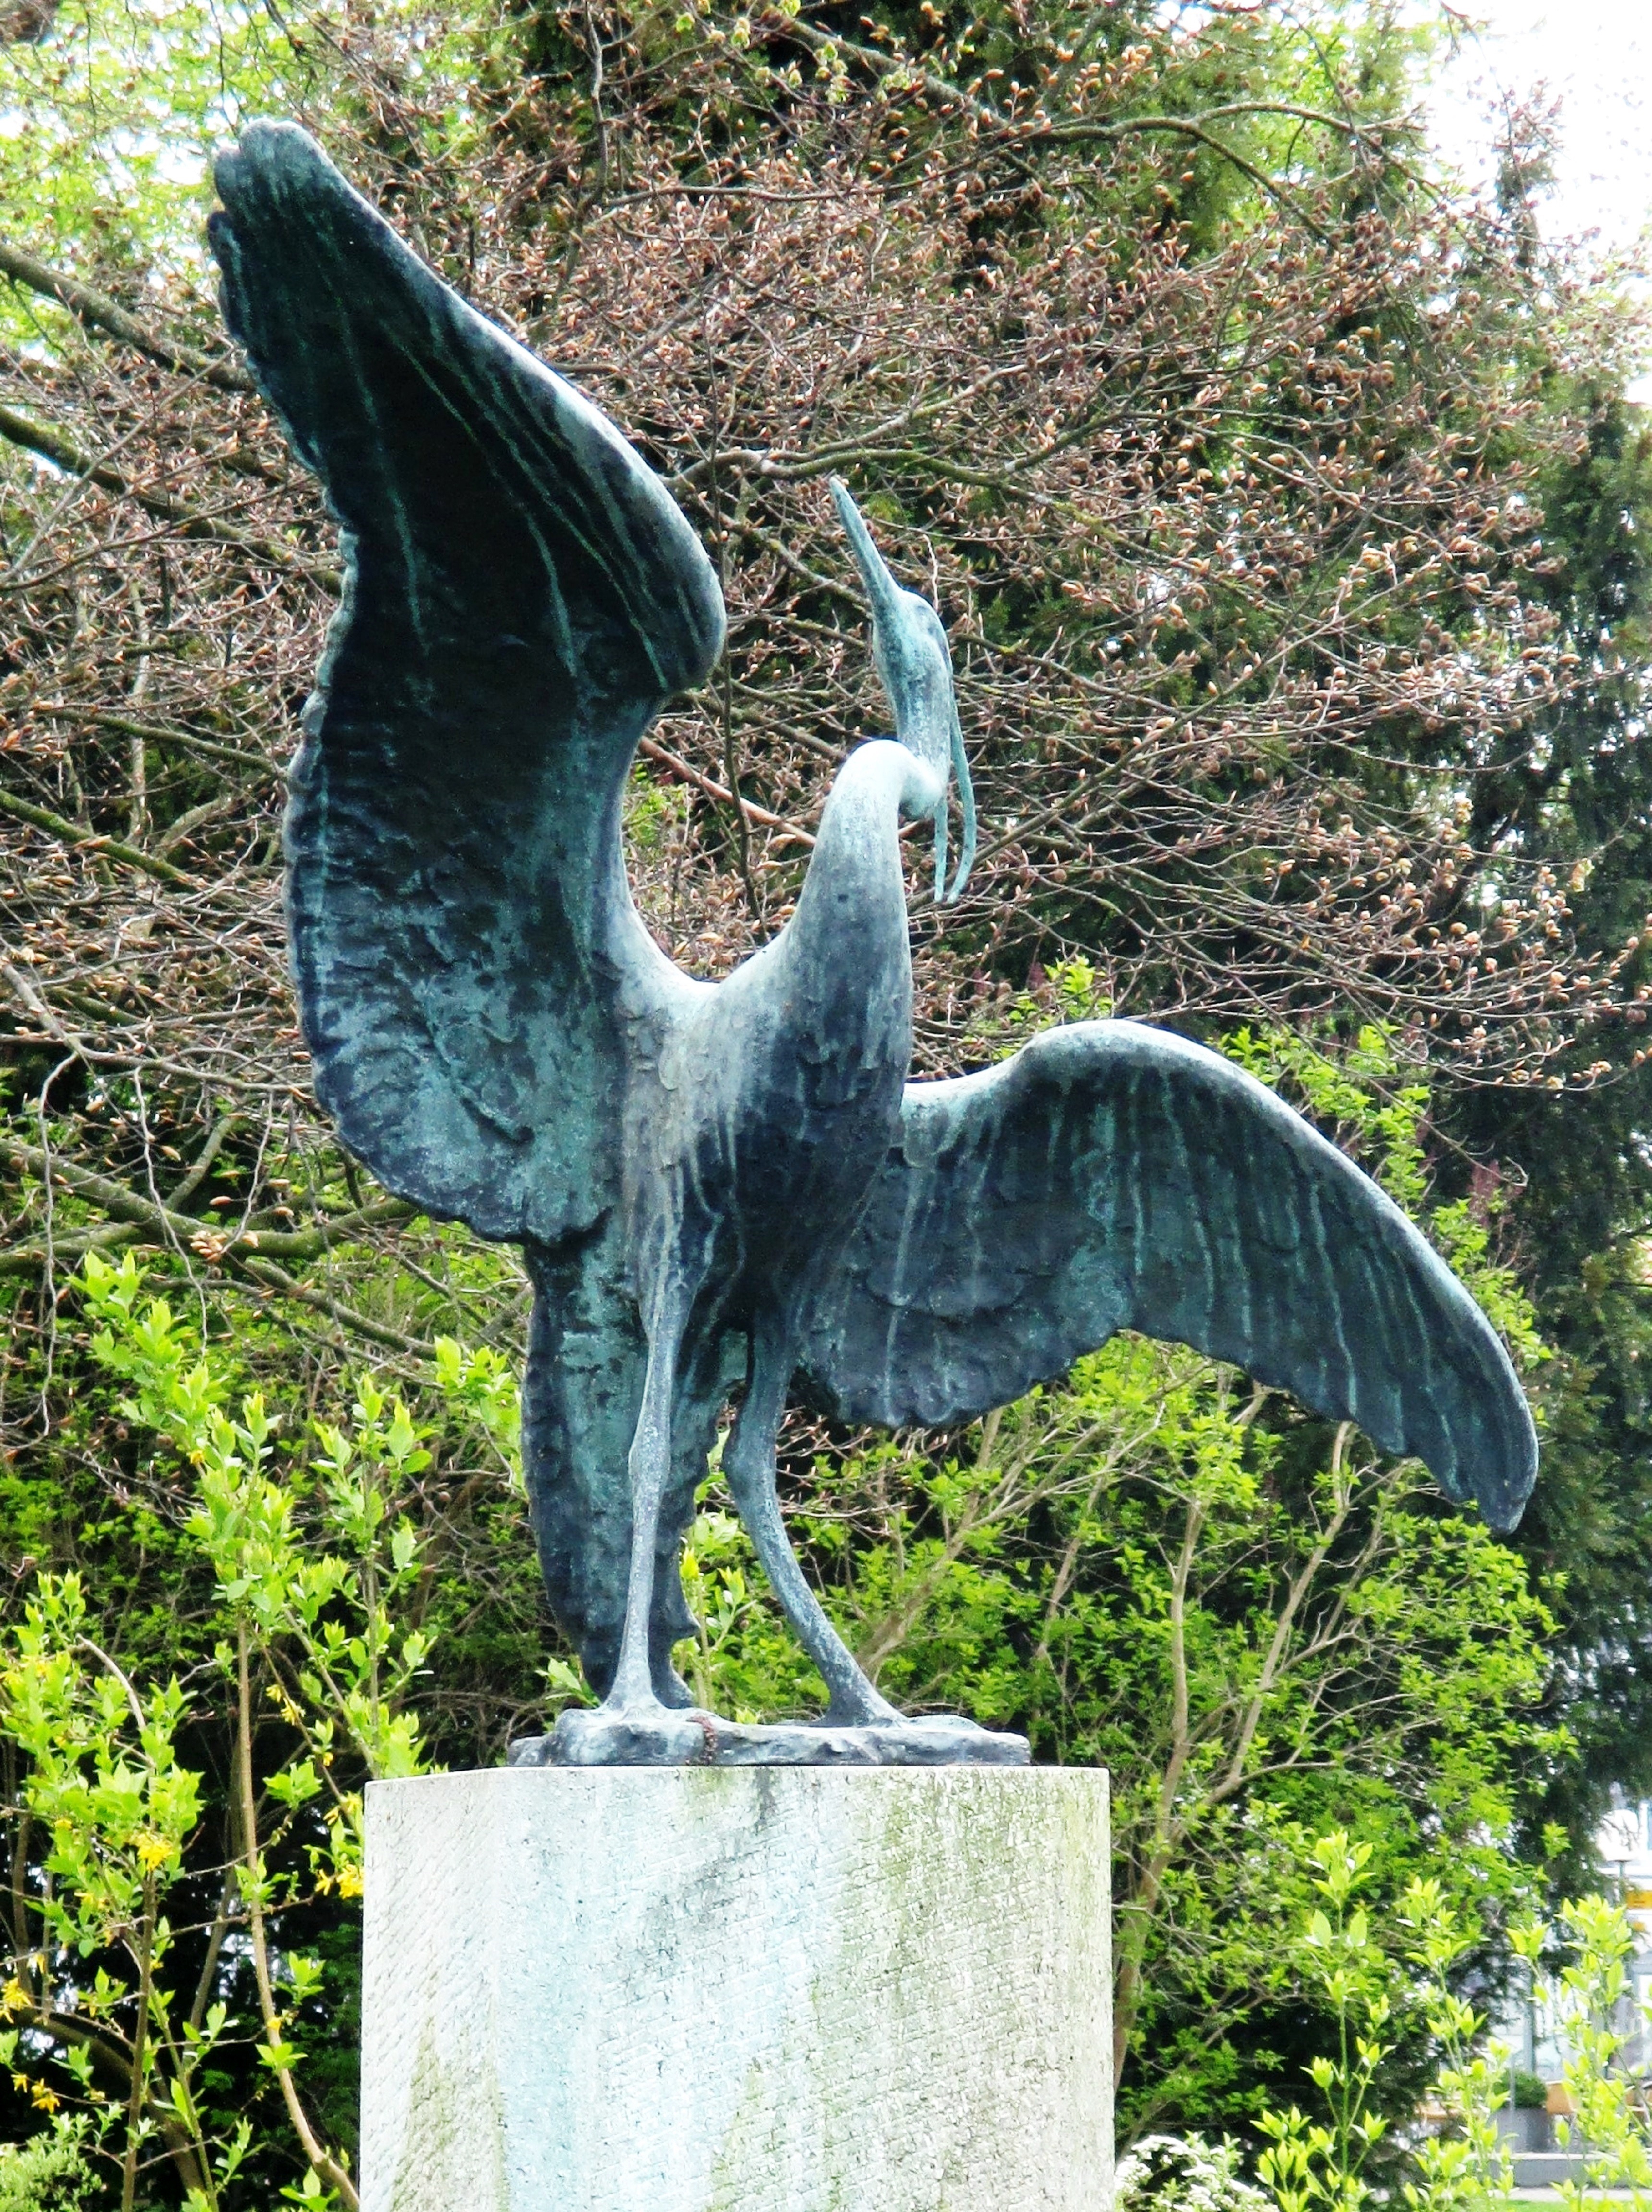
bird, monument, wildlife, statue, zoo, fauna, sculpture, art, switzerland, bronze, heron, lake constance, lake park, romanshorn